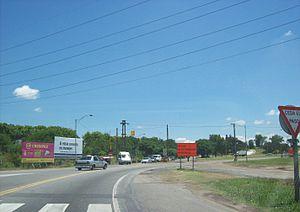
La Ruta Nacional 5 est une route d'Argentine, qui unit les provinces de Buenos Aires et de La Pampa.